History of trams in Leipzig

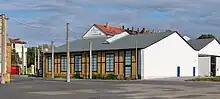
Former Probstheida tram depot

The GLSt opened its line to Probstheida on 20 December 1900. The company opened its "Probstheida" terminal and depot on 1 May 1913. A new tramcar shed, south of the original facility, was opened on 4 September 1912.